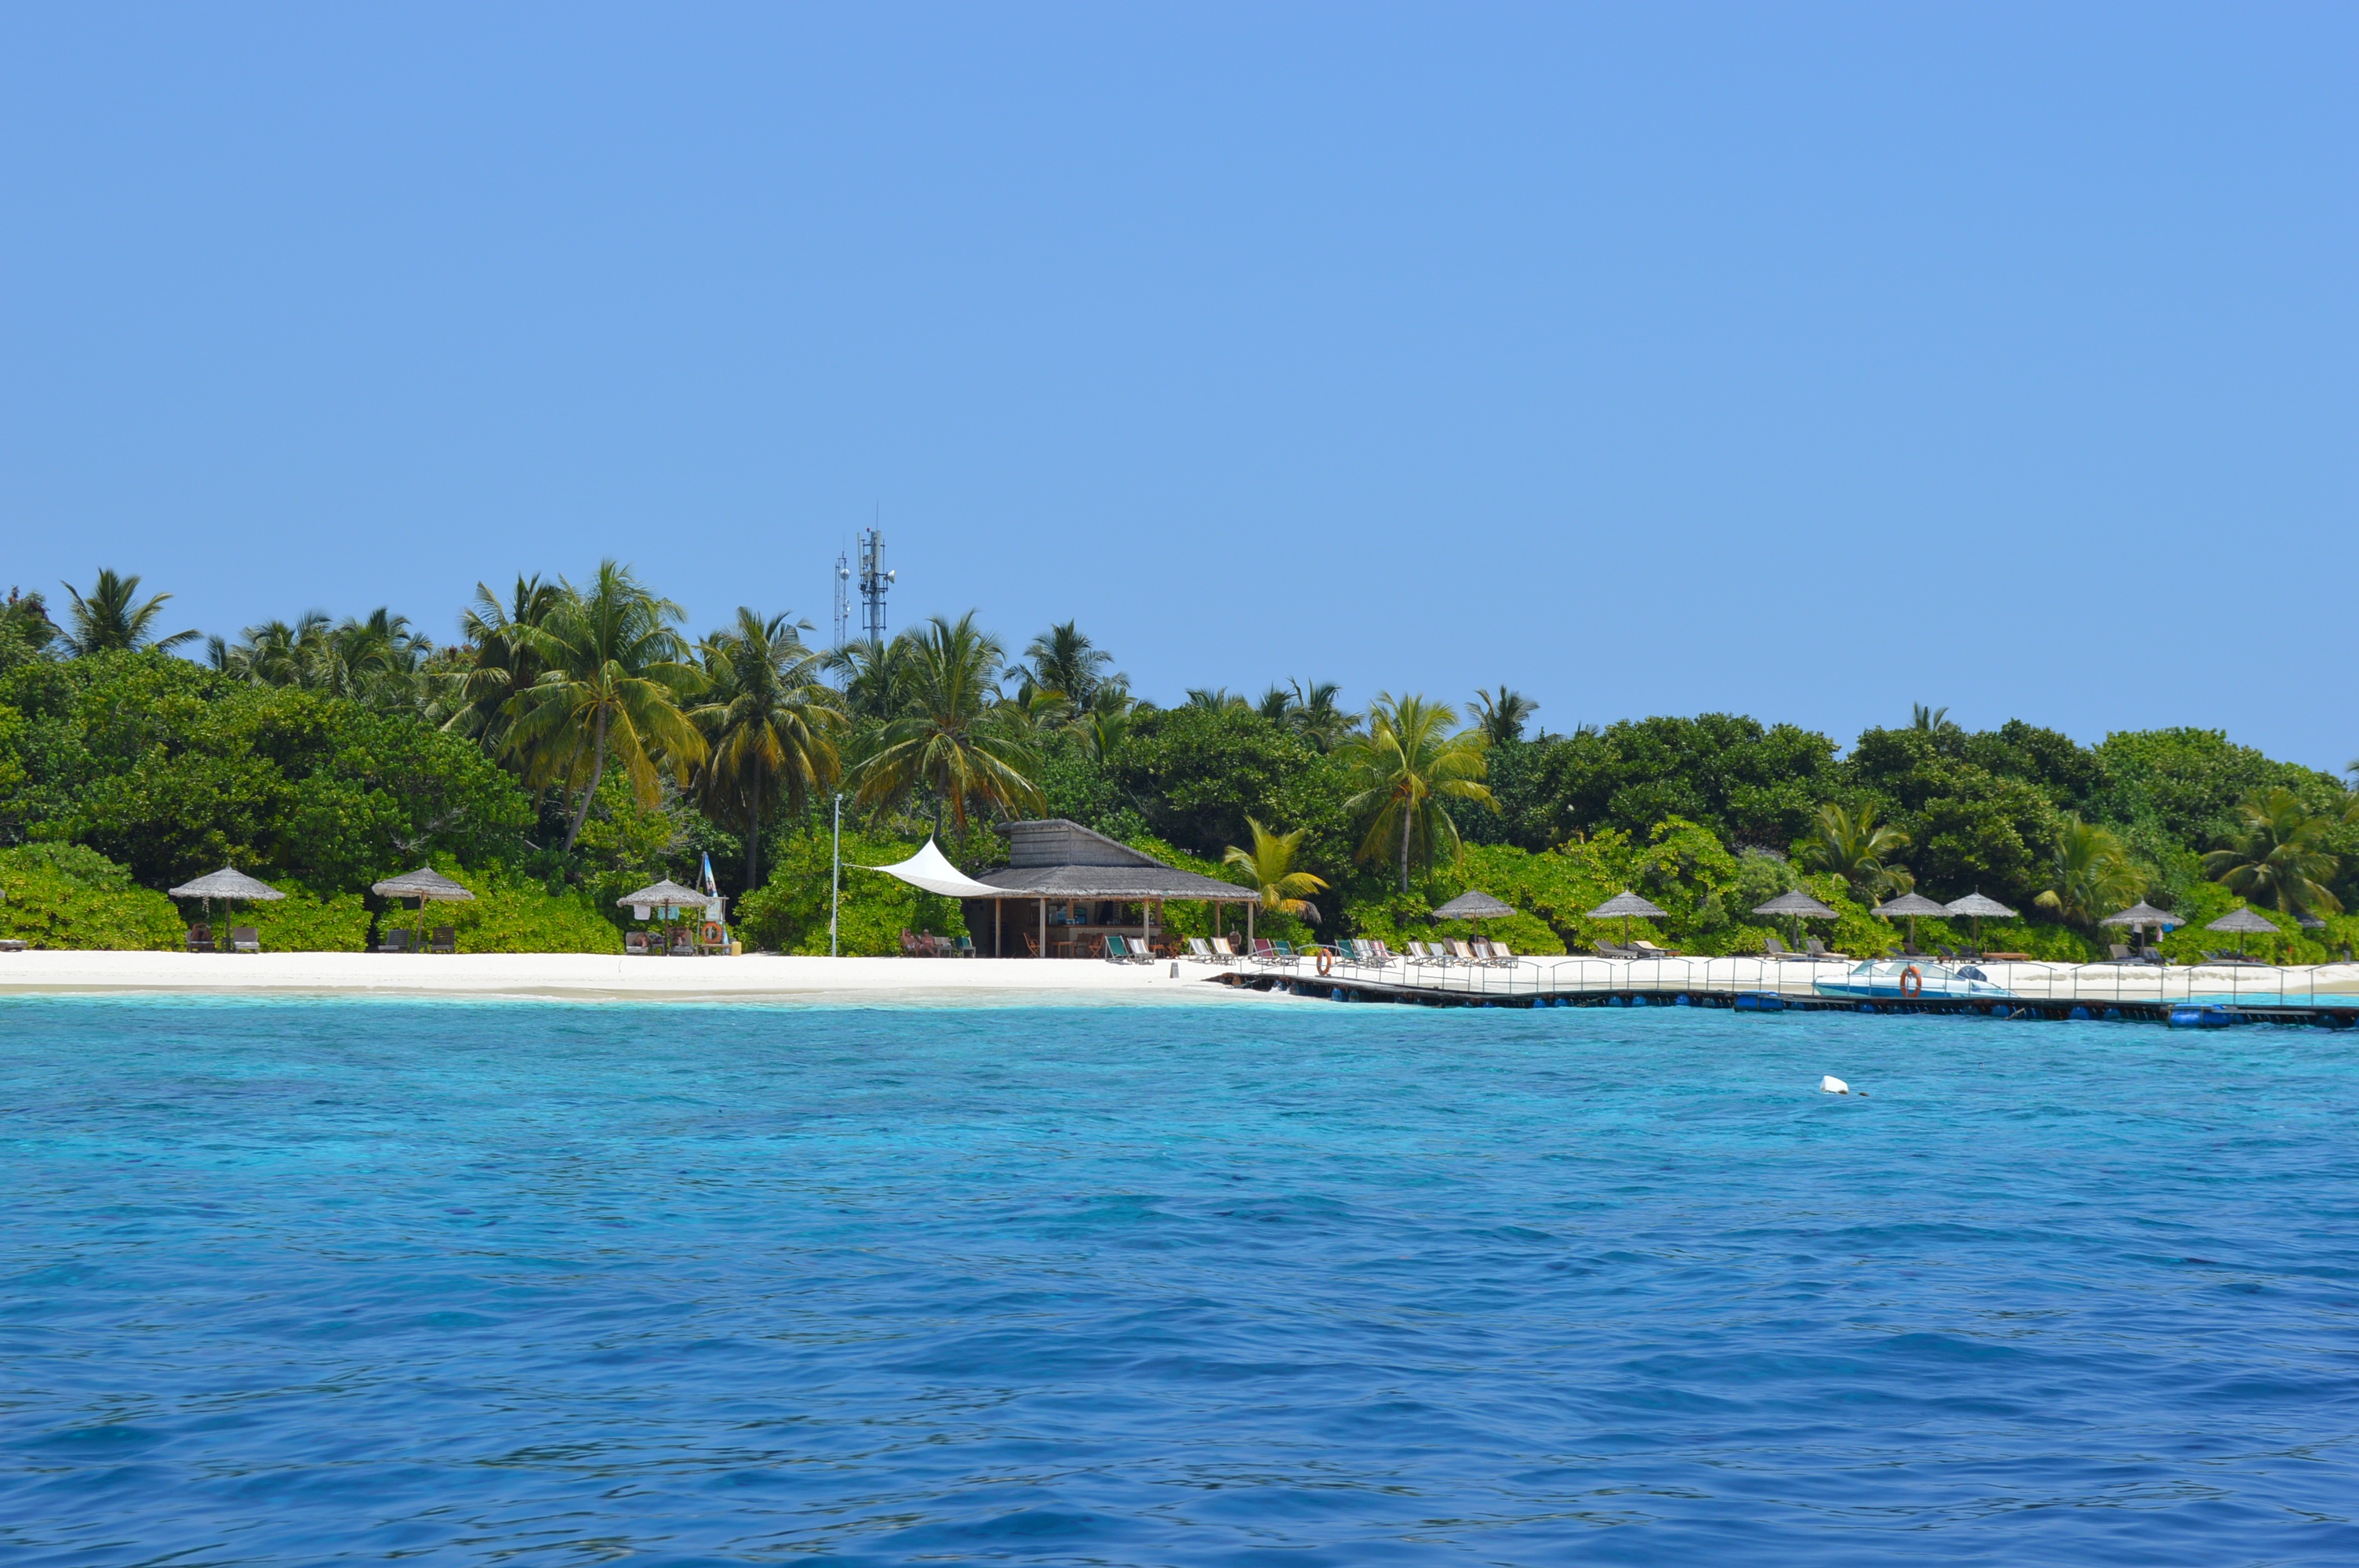
beach, sea, coast, water, sun, shore, cove, inlet, lagoon, bay, island, reservoir, archipelago, caribbean, cape, islet, maldives, landform, cay